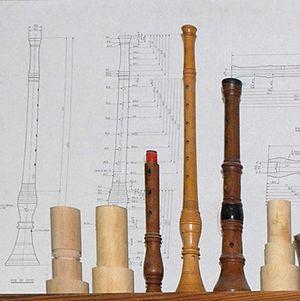
L'aboès ou hautbois du Couserans est un instrument à vent traditionnel du Couserans, région naturelle des Pyrénées françaises centrales organisée autour de la ville de Saint-Girons, dans le département de l'Ariège. Le mot aboès signifie hautbois en occitan gascon.